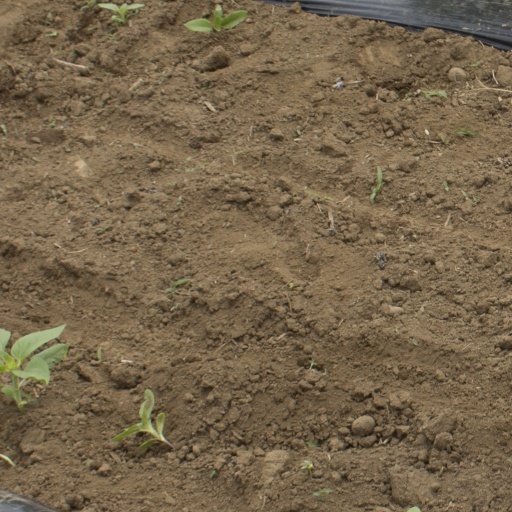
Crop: Jerusalem artichoke